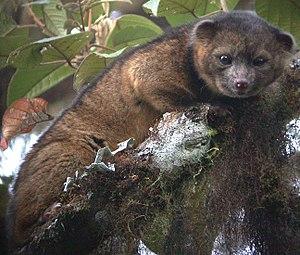
L'Institut international d'exploration des espèces est un institut de recherche situé à Syracuse, aux États-Unis. Sa mission est d'améliorer l'exploration taxinomique et le catalogage des nouvelles espèces de la faune et de la flore. Depuis 2008, l'institut publie une liste des dernières découvertes animales dans laquelle il retient les 10 plus insolites des espèces découvertes, dans le but d'attirer l'attention sur le travail accompli en matière de taxonomie à travers le monde au cours de l'année précédente.
L’Olinguito, signifiant en espagnol « petit olingo », est une espèce du genre Bassaricyon et de la famille des Procyonidés. Découvert en 2013, il vit dans le nord des Andes.